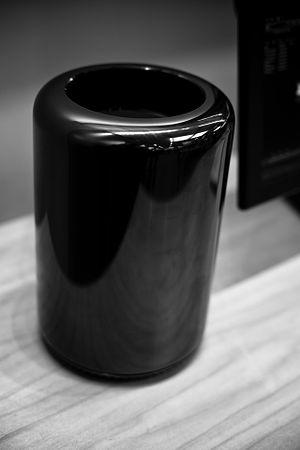
Le Mac Pro est une station de travail 64 bits d'Apple. Il a été présenté pour la première fois lors de la WWDC d’août 2006. Il remplace le Power Mac G5, dont il en reprend le design, et signe la disparition de la dénomination Power Mac parmi les produits Apple.